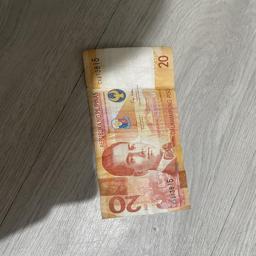
Label: 20_Old_Front